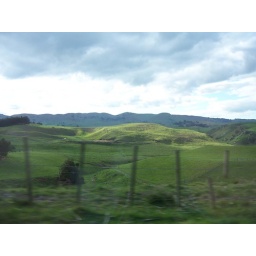
I like this picture because of the blurred fence with the clear hillock in the background :)